St Illtyd's Church, Llantwit Major

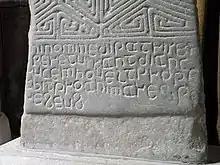
Inscription at the base of the Houelt Cross

In the 13th century, the parish church underwent major renovations: A low tower was added to the east end, and a second chapel was built adjoining the first one, sharing a wall in the center of the church. The old western chapel continued to be used as a parish church, but the new eastern chapel was used by the monastic community. Later in the century, an extensive grange or farm was established on land to the west of the church. The newer church was built by Richard Neville.